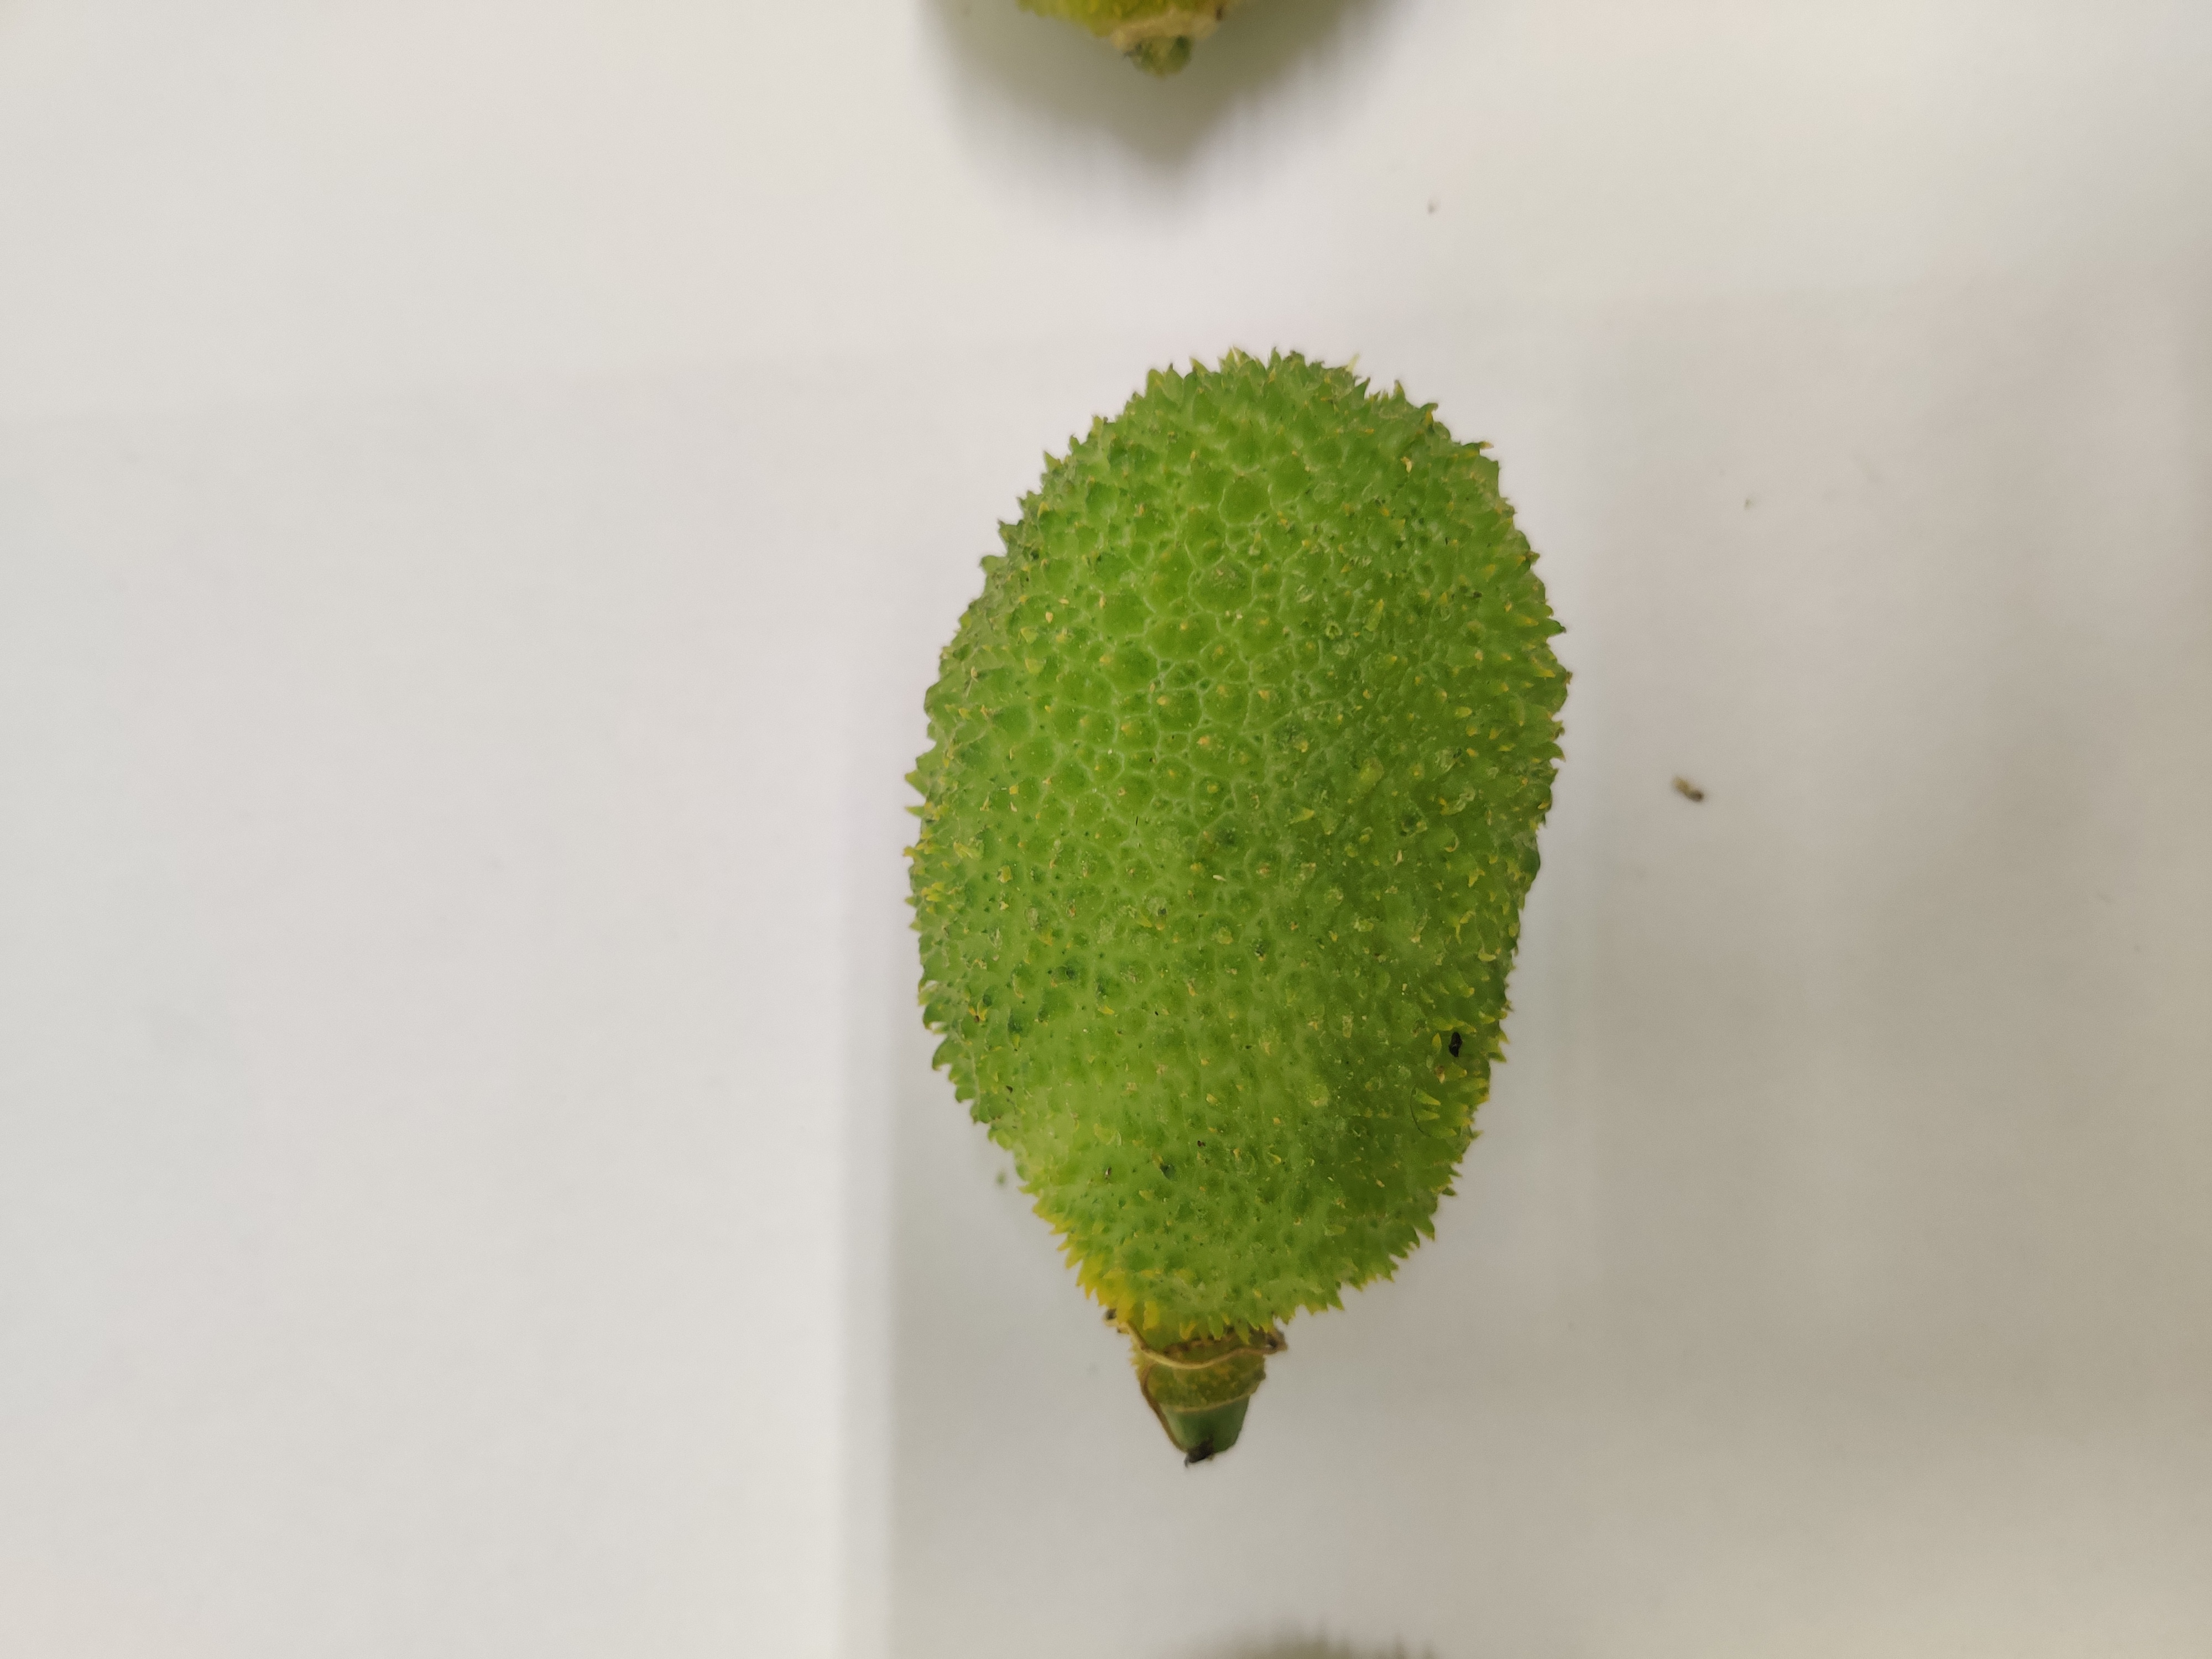
Crop: Spiny Gourd
Condition: Fresh